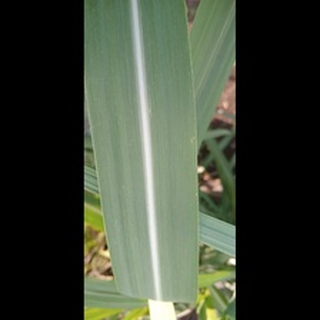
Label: healthy_sugarcane